Jennifer Murray

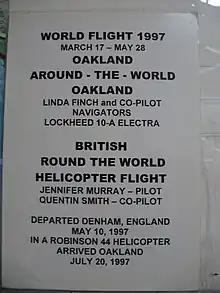
Display about her flight, at Oakland Aviation Museum.

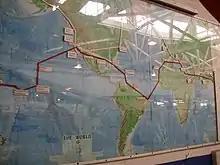
Map of her route (in white) around the world as displayed at Oakland Aviation Museum. The red route is that of Linda Finch's flight the same year

In August 1997, Murray became the first woman to fly a helicopter around the world when she co-piloted her Robinson R44 with Quentin Smith on the eastward circumnavigation. The 97-day flight was also an eastbound speed record for a piston-powered helicopter. The flight departed from Denham, Buckinghamshire, UK on 10 May 1997, and her stopover at Oakland Airport in California on 20 July is commemorated at the Oakland Aviation Museum. On 6 September 2000, Murray became the first woman to make a solo flight around the world in a helicopter and the first person to do so without autopilot.